Airmail stamp

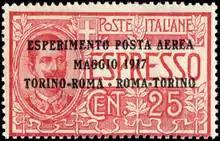
The first postage stamp issued for an airmail flight, by Poste italiane in May 1917

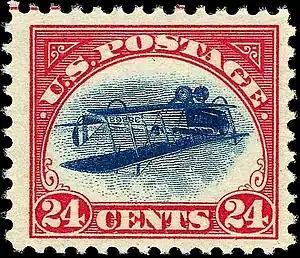
1918 US Inverted Jenny airmail stamp

The first postage stamp to be issued for an airmail flight was in May 1917 when Poste italiane overprinted their existing special delivery stamps. The following year, the United States Post Office Department issued the first airmail stamp specifically issued for the purpose; while it does not have "airmail" or "air post" printed on it, it illustrates a Curtiss JN-4 airplane. One pane of 100 stamps were found to have an invert error, known as the Inverted Jenny, because the airplane image in the centre is inverted relative to the outer frame. The error is one of the most well known airmail stamps. Several countries, such as Germany, Finland, Russia and the United States, issued special airmail stamps, or overprinted stamps, for the Zeppelin flights that took place in the late 1920s and early 1930s.